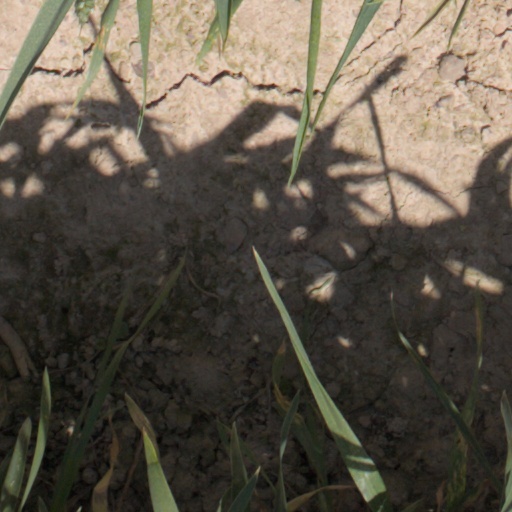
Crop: wheat